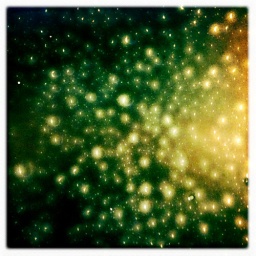
130/365The raindrops on my window were illuminated by the lamp in frontJohn S LensIna's 1935 Film